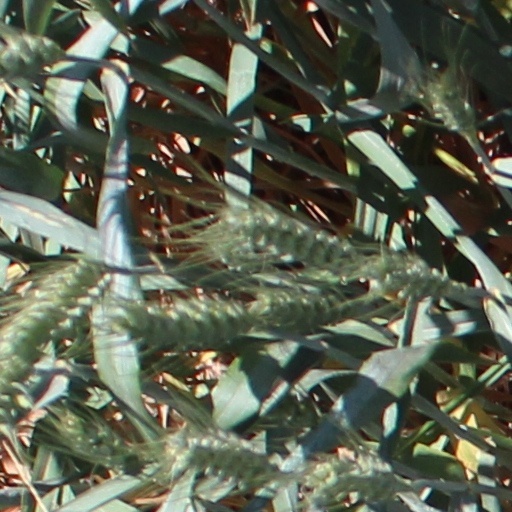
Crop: wheat